W. H. Adamson High School

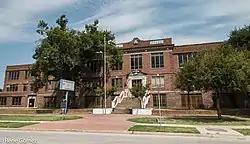
Former Adamson High School in 2017

William Hardin Adamson High School, formerly Oak Cliff High School, is a public secondary school located in the Oak Cliff area of Dallas, Texas, United States. It is part of the Dallas Independent School District and is classified as a 5A school by the UIL. In 2015, the school was rated "Met Standard" by the Texas Education Agency.